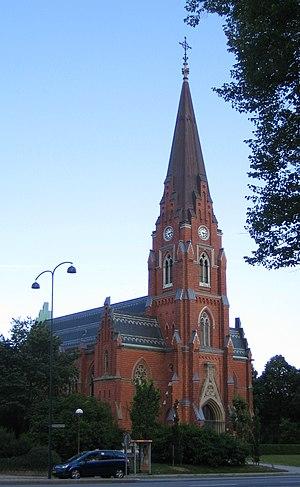
L'église de Tous-les-Saints est une église paroissiale située dans la ville de Lund en Suède, à environ 600 mètres au nord de la cathédrale. Culminant à une hauteur de 72 mètres, c'est le second plus haut bâtiment de la ville.